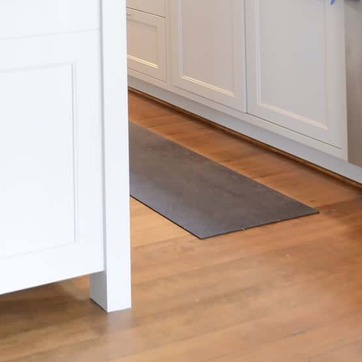
Material: carpet